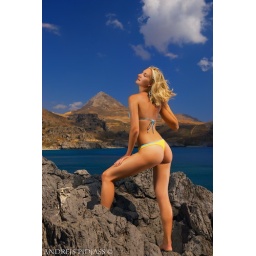
Beautiful blond girl relaxing in mountains near the sea